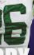
Number: 6